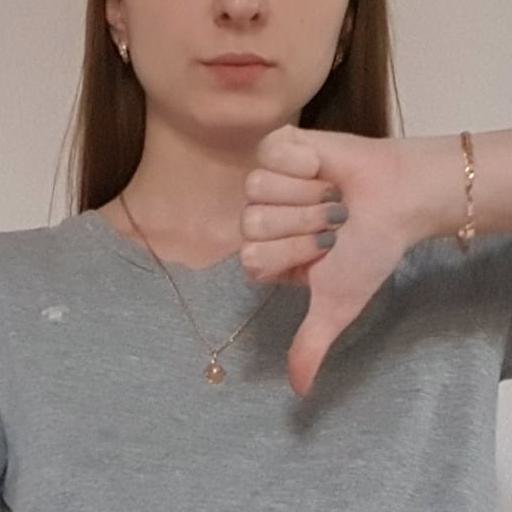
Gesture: dislike